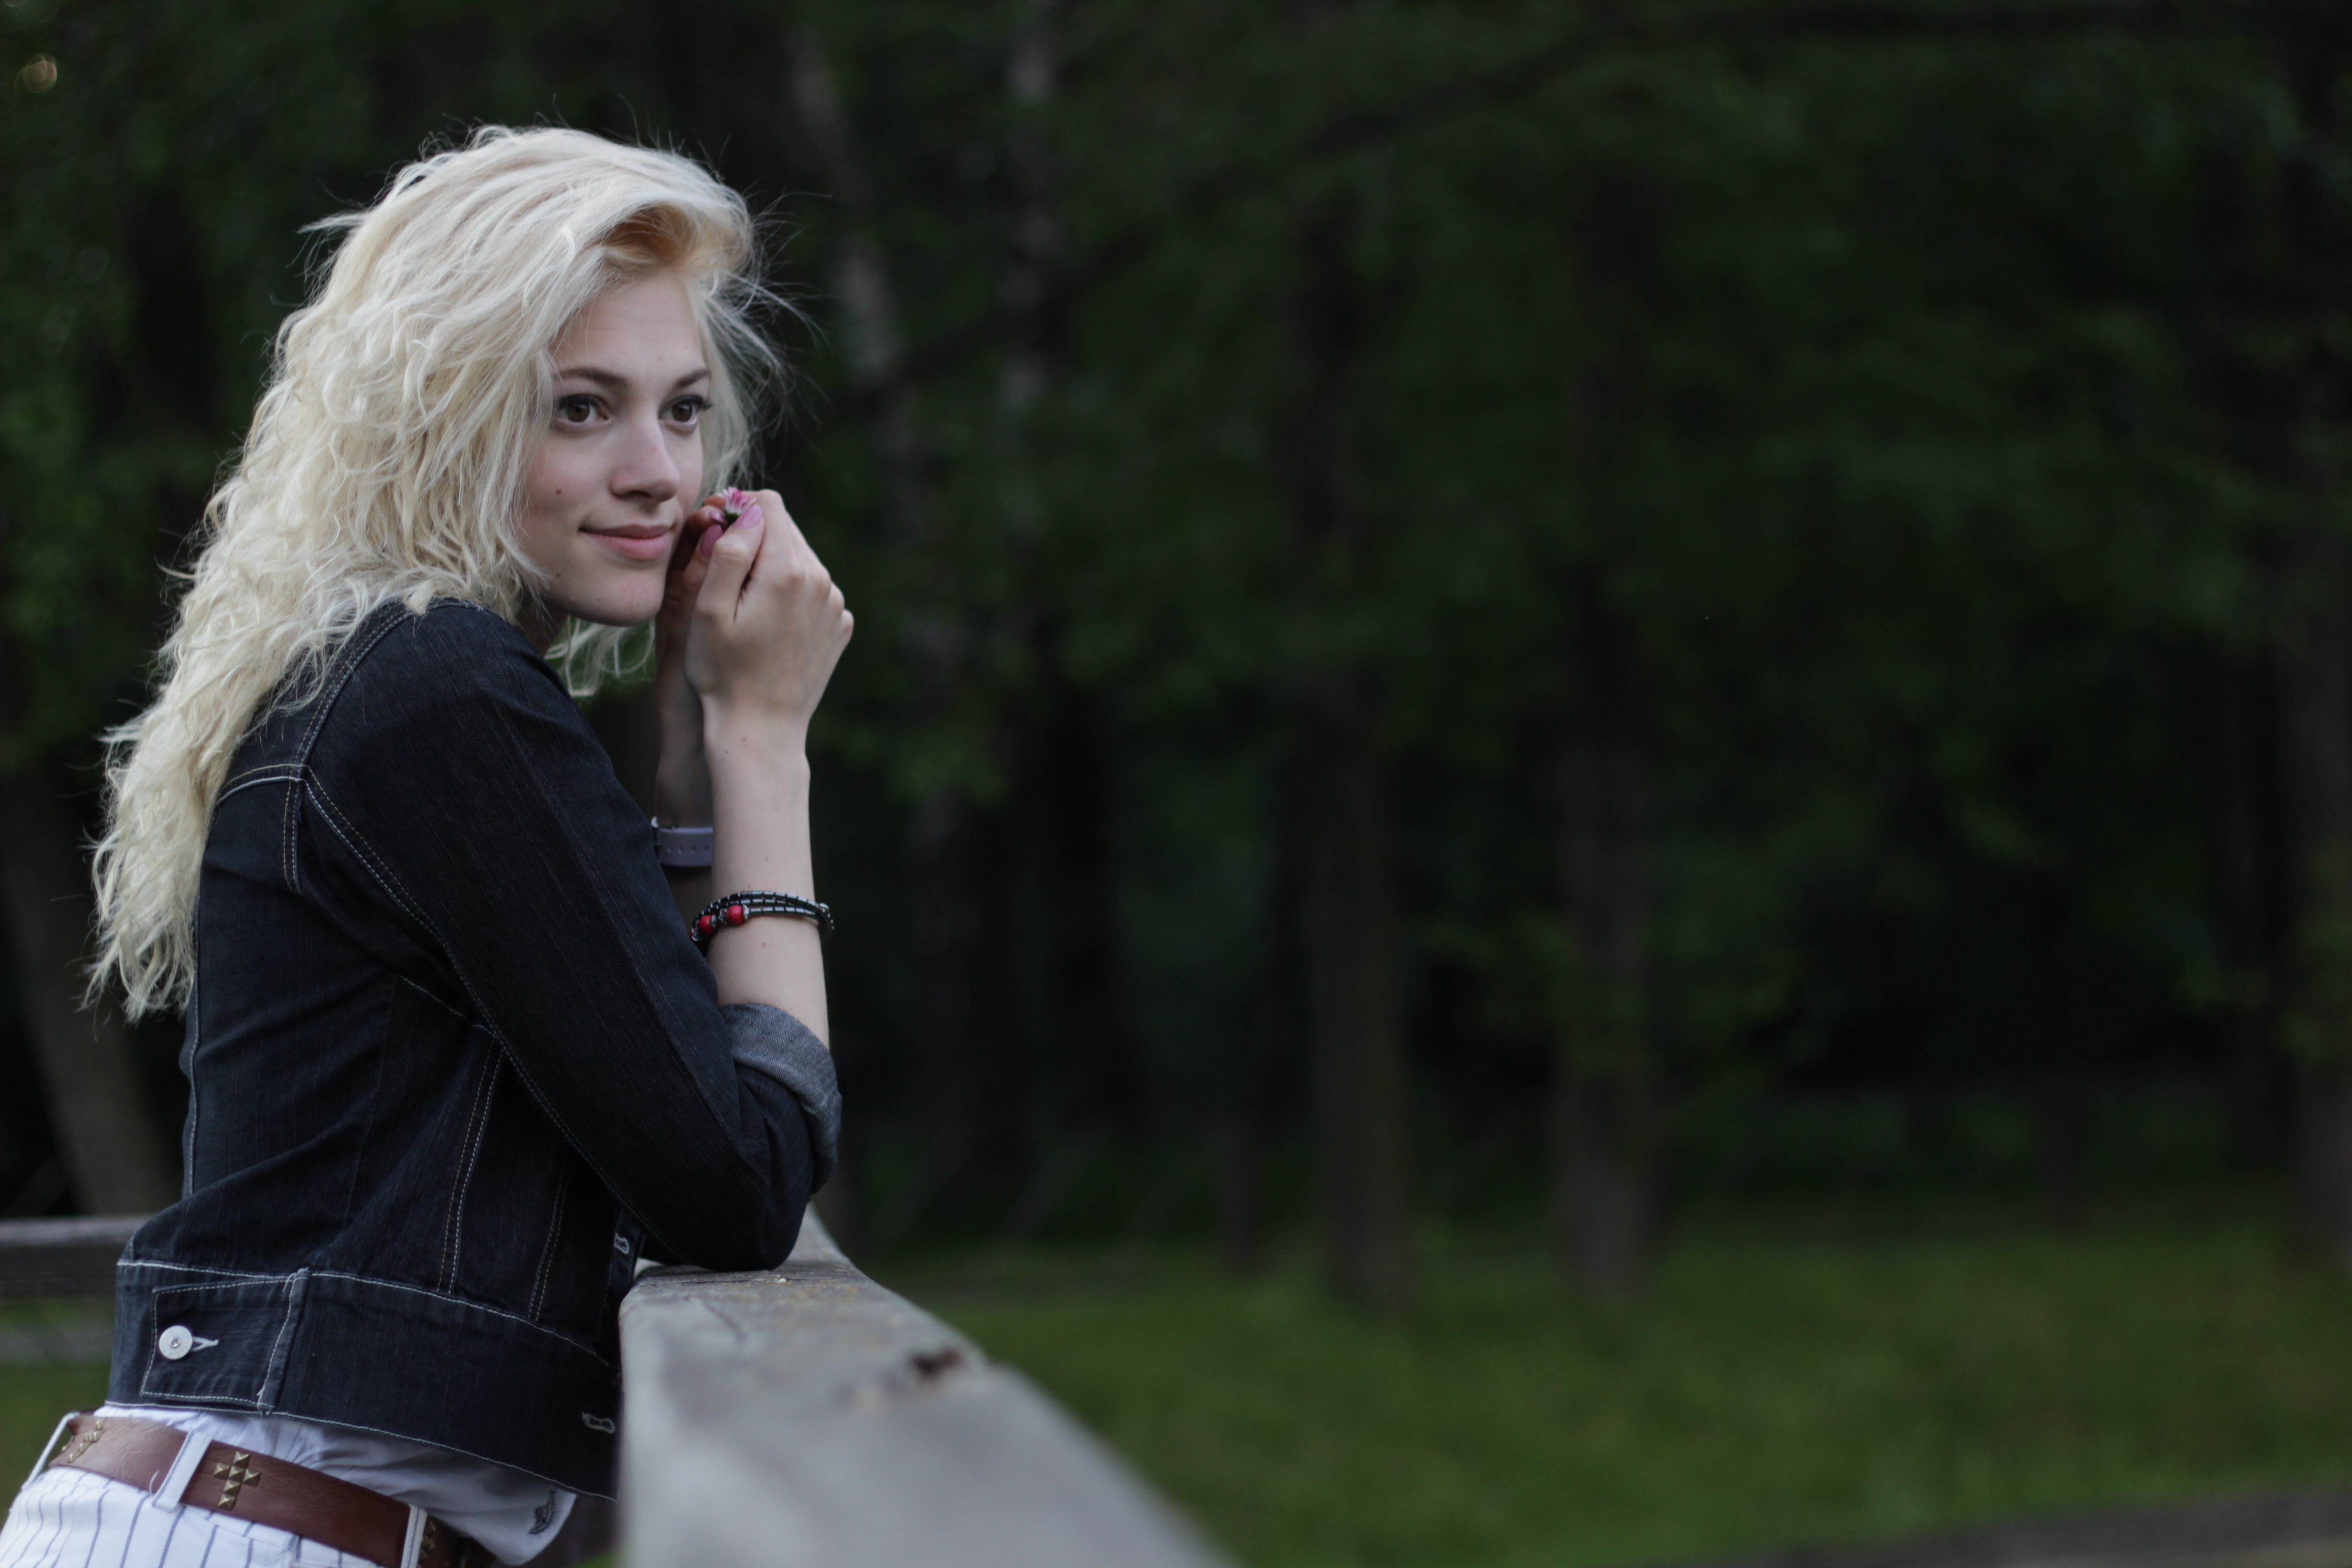
forest, person, girl, woman, hair, view, portrait, model, fashion, clothing, lady, blonde, sunny, dress, lips, beauty, beautiful, photoshoot, slav, elegance, greens, photo shoot, portrait of a girl, portrait photography